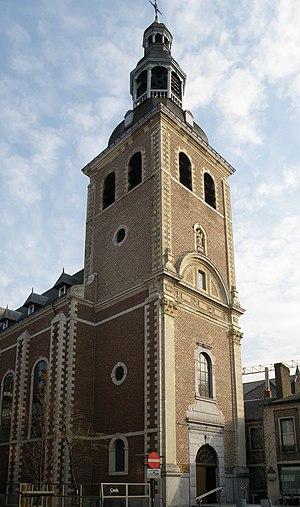
Cette page regroupe l’ensemble du patrimoine immobilier de la ville belge de Hasselt.